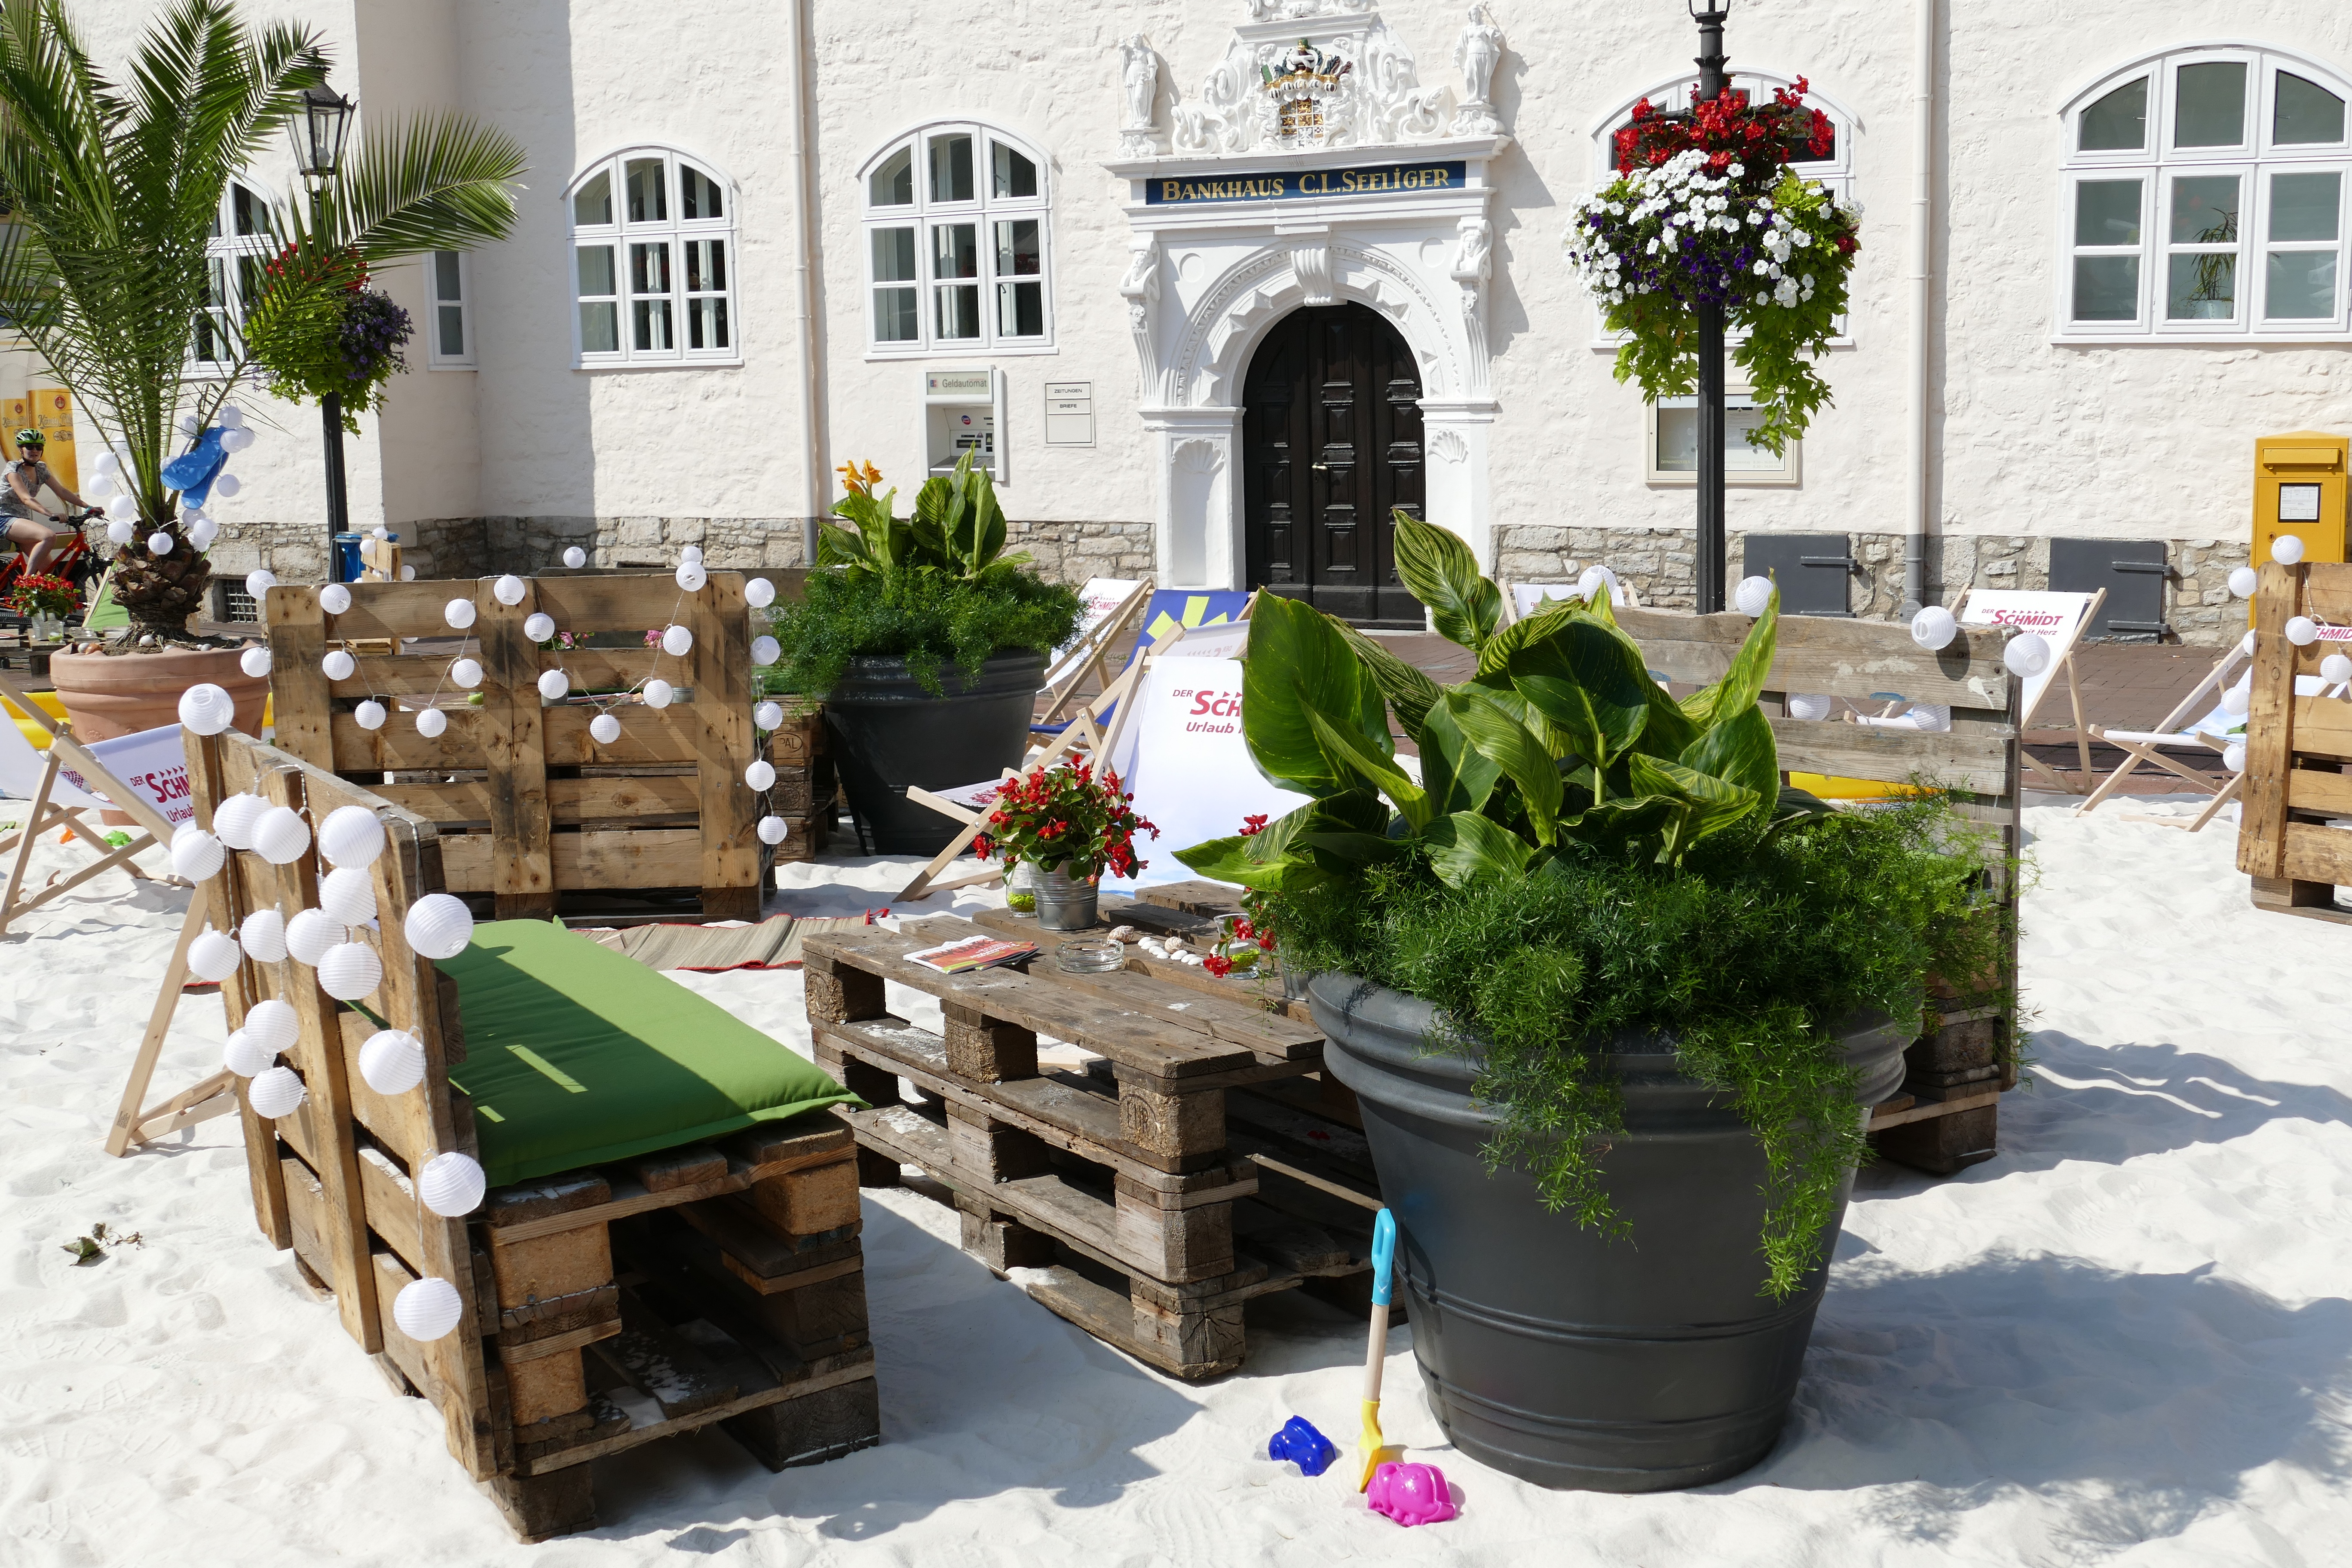
sand, flower, building, home, space, garden, historic building, old town, courtyard, yard, historically, floristry, lower saxony, truss, historic old town, bowever, wolfenb ttel